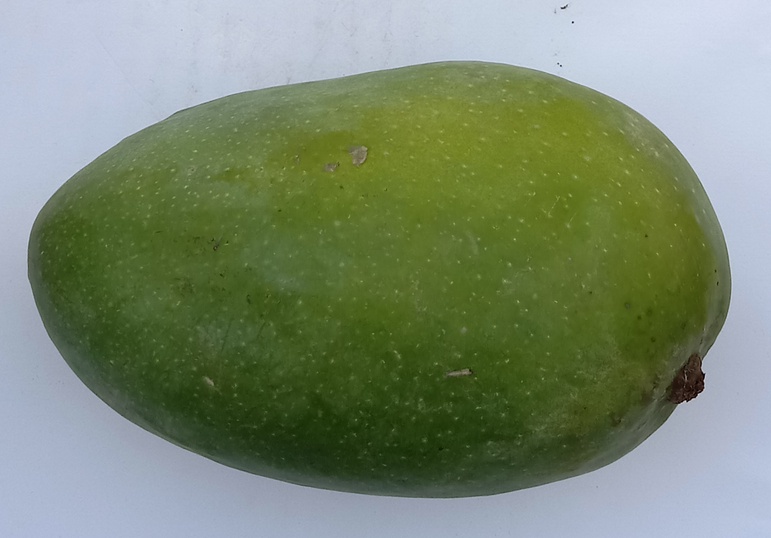
Mango variety: Chaunsa (Black)